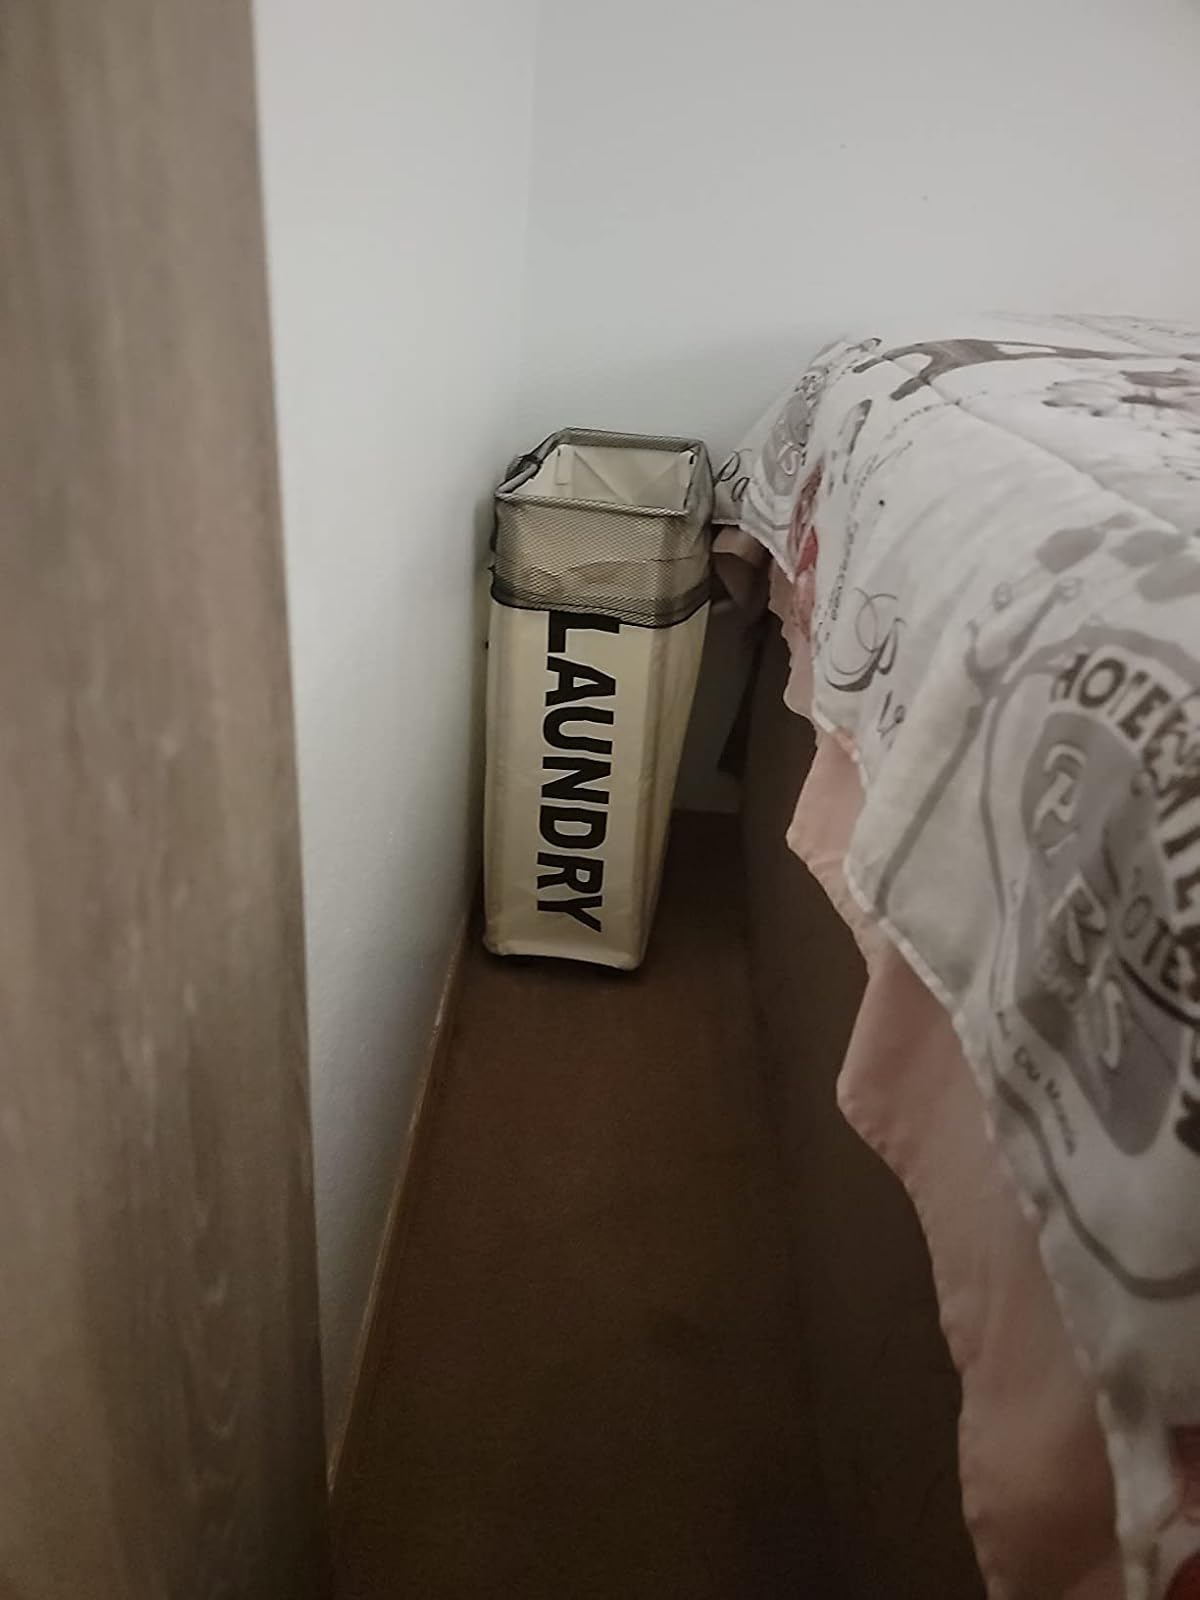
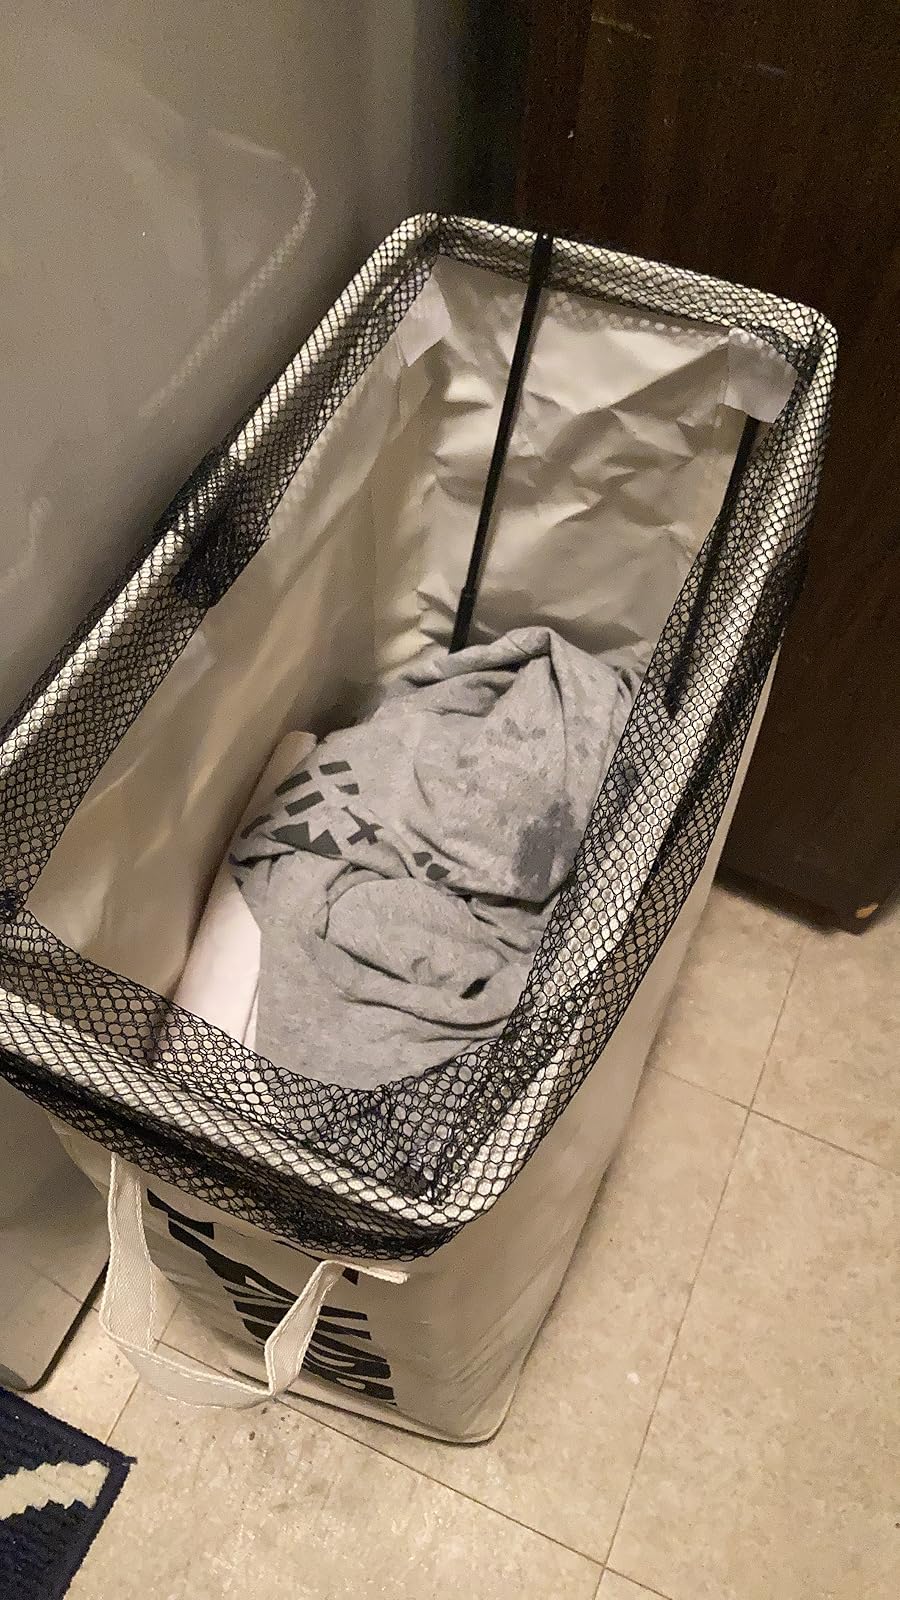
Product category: items_hamper
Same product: yes